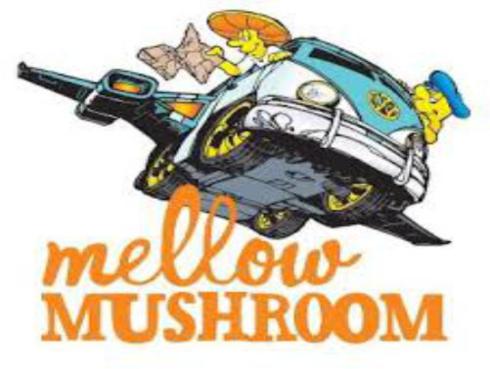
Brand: mellow mushroom
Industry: Food